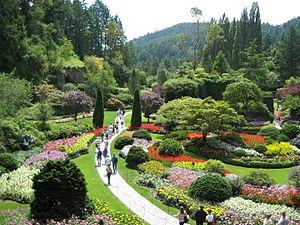
L’île de Vancouver est une grande île côtière du Nord-Ouest Pacifique d'Amérique du Nord. Elle est actuellement gouvernée par la Colombie-Britannique, la province du côté Pacifique du Canada. Séparée du Canada continental par trois détroits, elle est la plus grande île de la côte ouest de l'Amérique avec 32 134 km², soit, à titre de comparaison, une superficie légèrement supérieure à celle de la Belgique.